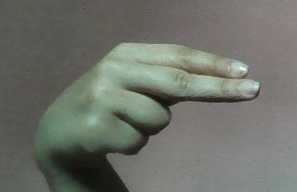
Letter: ain